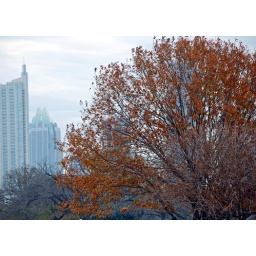
One tree in the center of the ground of Zilker park.